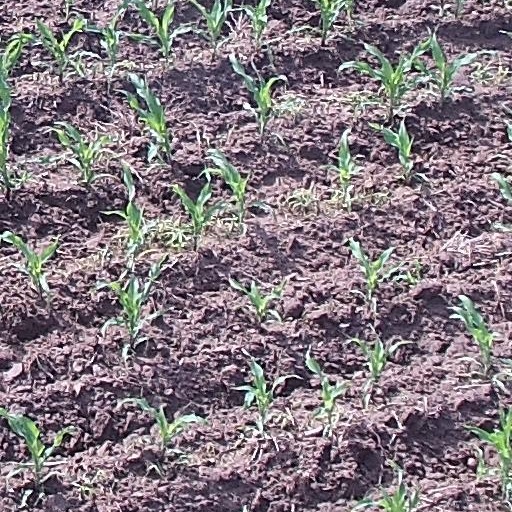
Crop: maize; corn